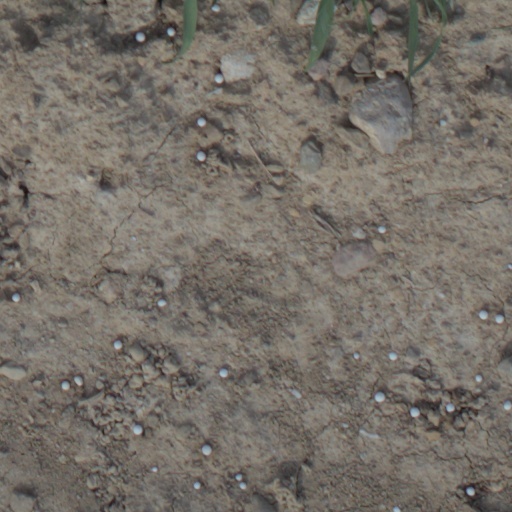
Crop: wheat